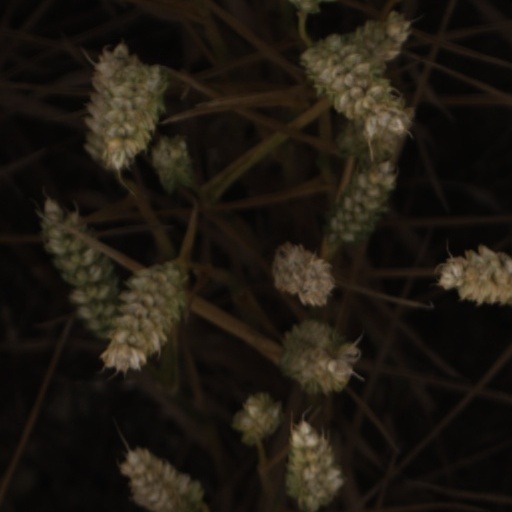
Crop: wheat